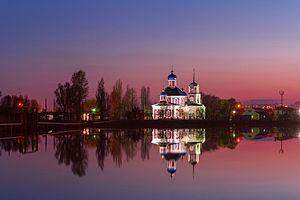
Sloviansk ou Slaviansk est une ville de l'oblast de Donetsk, en Ukraine, et le chef-lieu administratif du raïon de Sloviansk. Sa population s'élevait à 117 445 habitants en 2013.